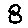
Label: 8